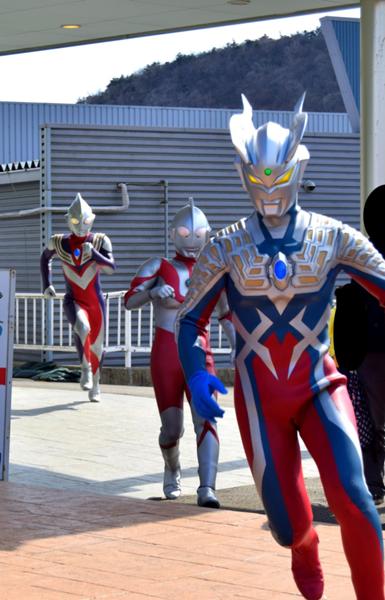
回答: 本当に急いでるときは飛べることを忘れがち